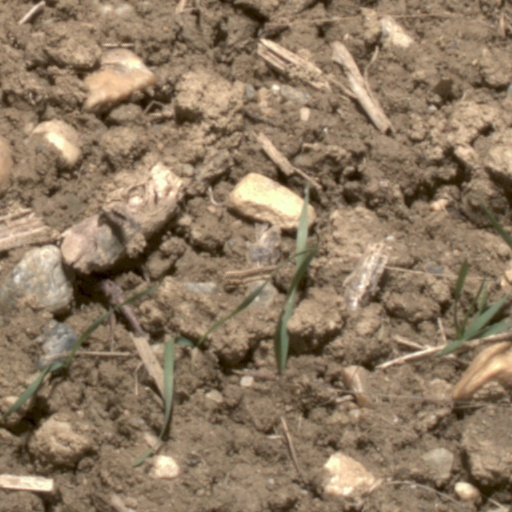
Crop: wheat